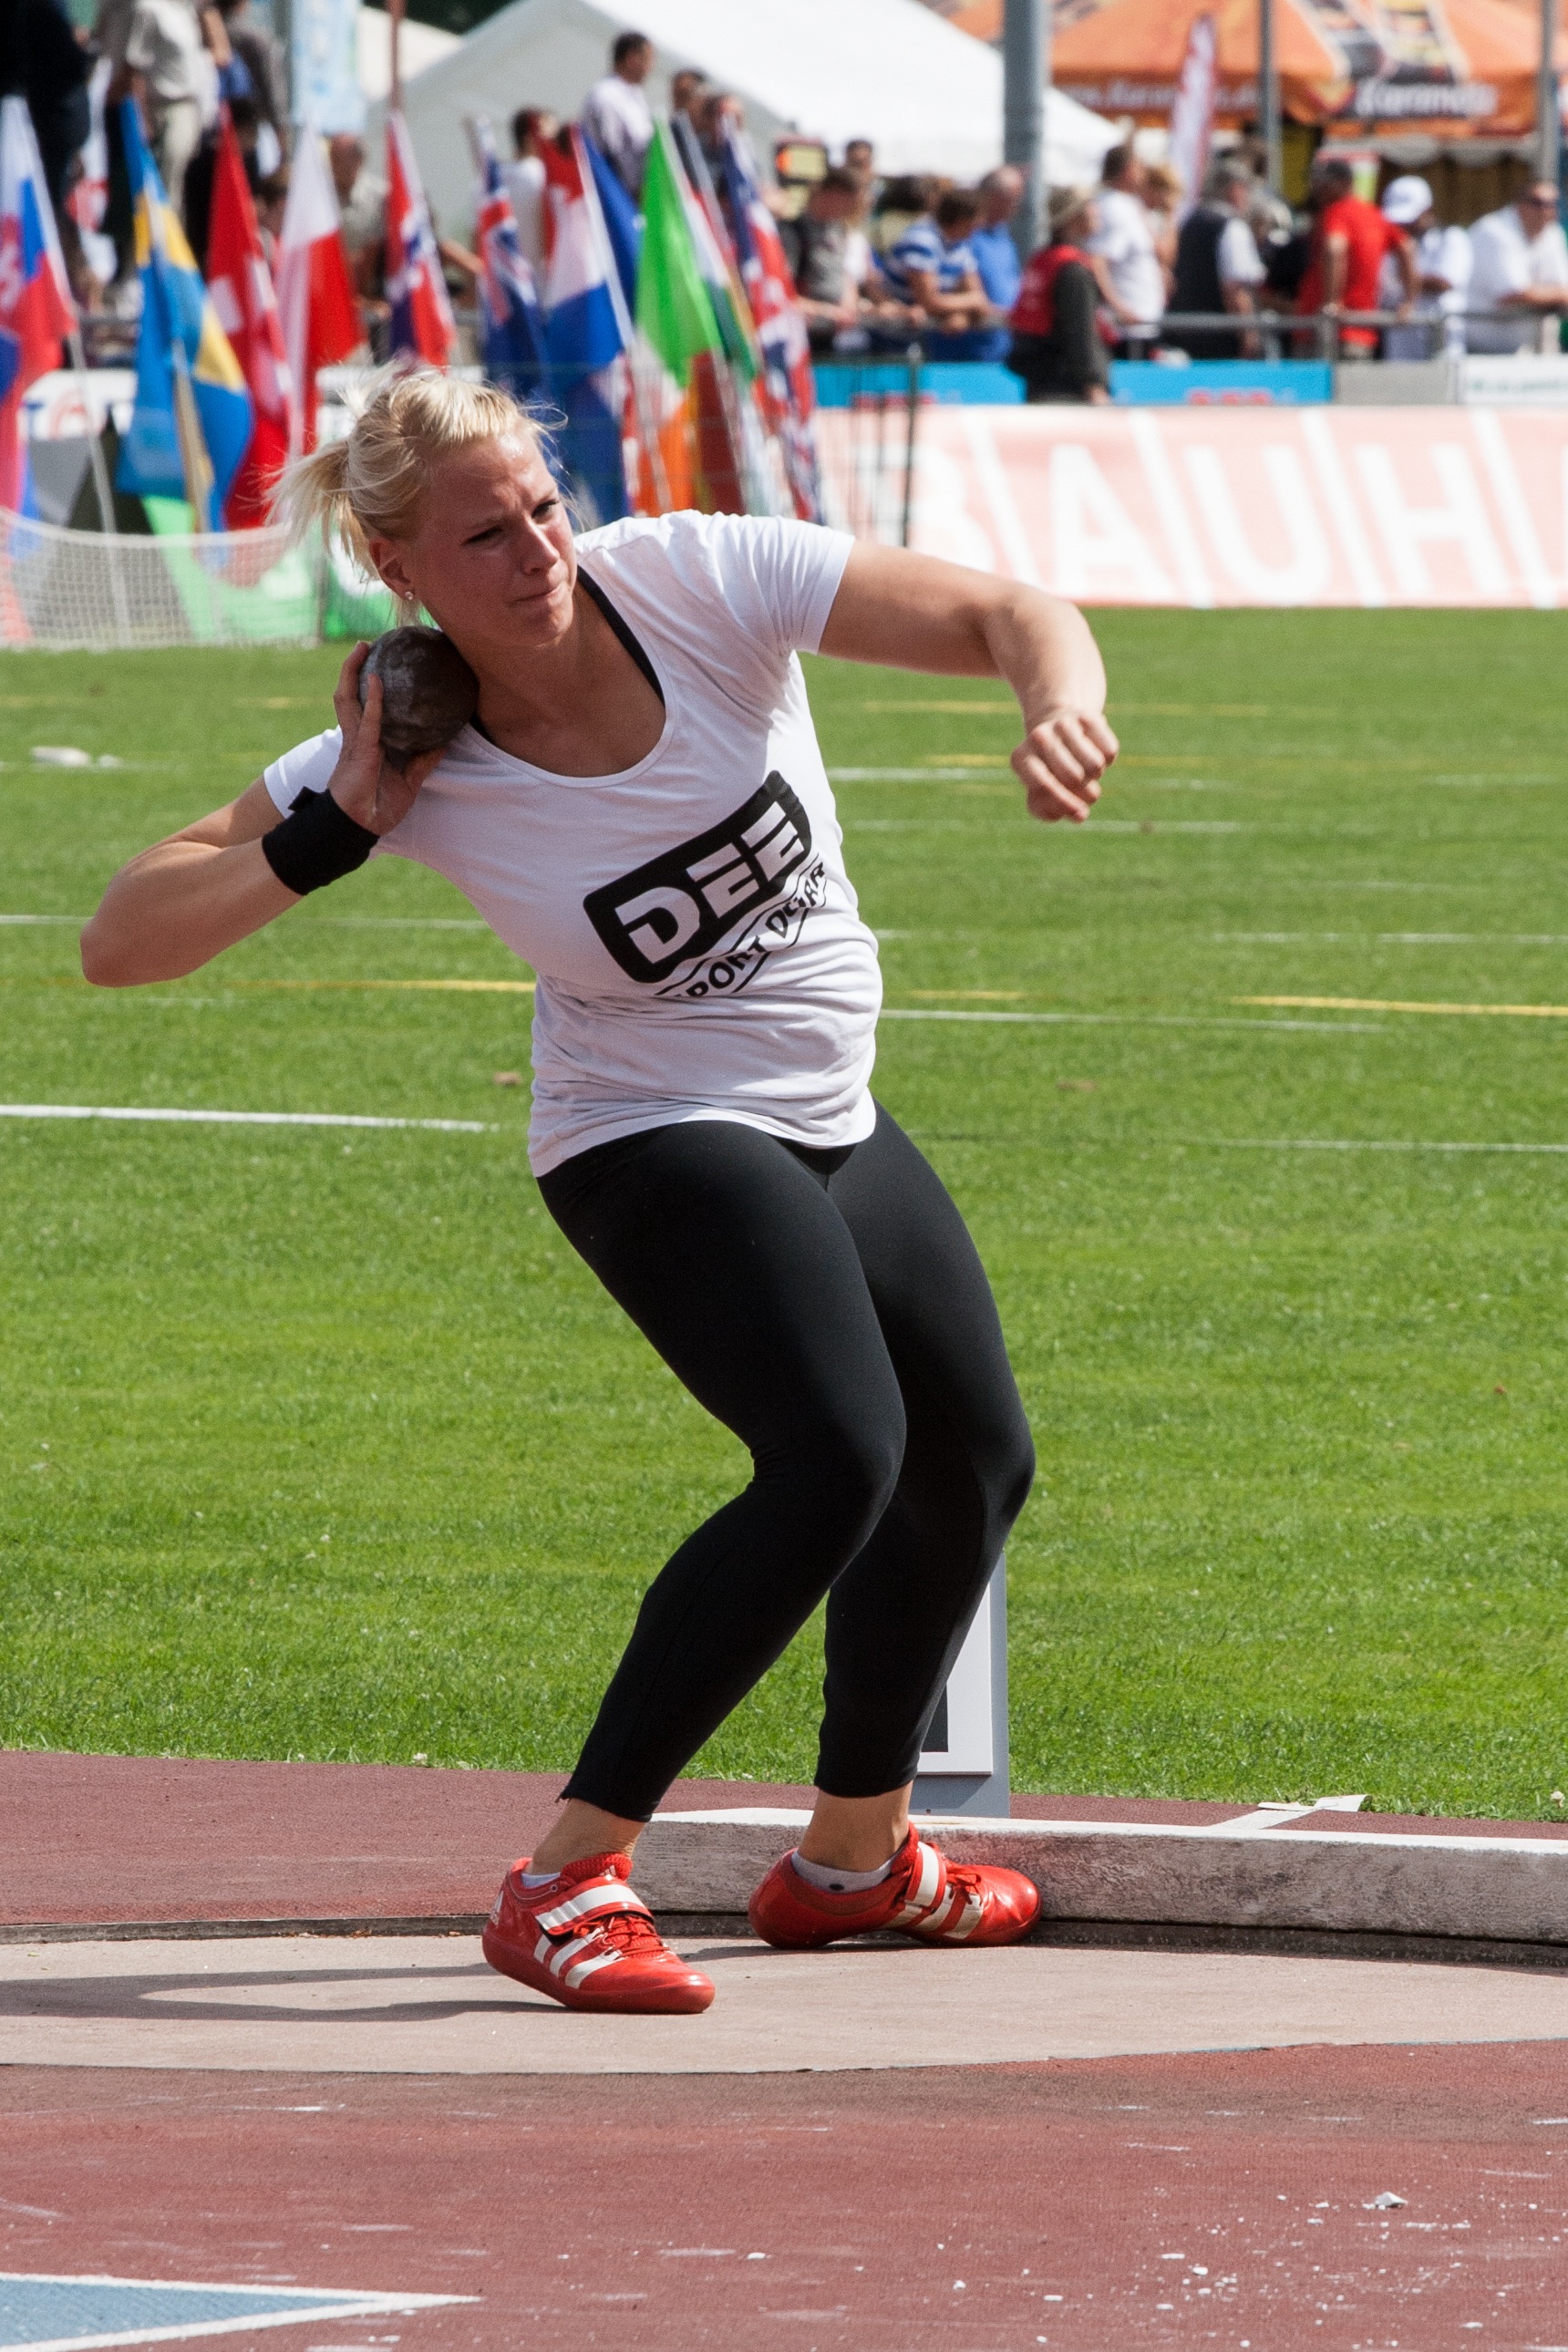
person, sport, running, jumping, race, sports, endurance, athletics, sprint, throwing, physical exercise, human action, endurance sports, track and field athletics, shot put, middle distance running, long jump, triple jump